Abhishek Nath

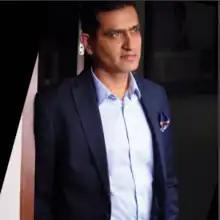
Nath in 2019

Abhishek Nath is an Indian businessman, social entrepreneur. He is the founder of LooCafe, an India-based organization focused on WASH (Water, Sanitation, and Hygiene), environmental sanitation, and waste management.